Squatting in Namibia

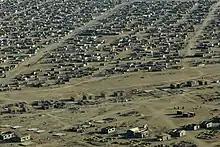
refer to caption

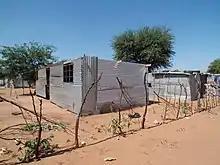

When Namibia gained independence in March 1990, the country inherited a division of land in which 3,500 farmers, who were almost entirely Whites, owned approximately 50 per cent of the country's agricultural land. These farmers constituted 0.2 per cent of the total national population. Land reform became one of the largest goals for many who participated in Namibia's liberation struggle. At the same time the informal settlements began to grow; in the twenty-first century, squatting in Namibia most often occurs when poor migrants from the rural north move to the capital Windhoek and live in such settlements. Squatters in the Vergenoeg shanty town on the edge of Okahandja were told in 2019 they had to make way for a new highway between Okahandja and Windhoek; five thousand people were affected.